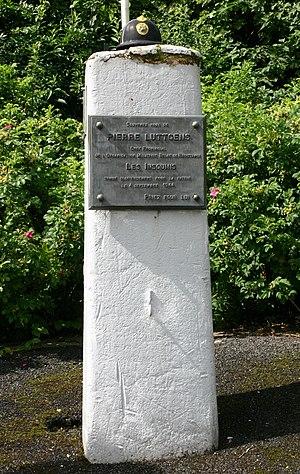
Monument à Athus (Belgique)